Maria Lluïsa Borràs i Gonzàlez

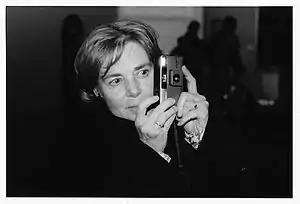
Maria Lluïsa Borràs i Gonzàlez in 1982.

Maria Lluïsa Borràs i González (1 February 1931 - 23 January 2010) was a Spanish writer, critic, exhibition curator and specialist in the avant-garde and Dadaism. Borràs is known for her quote, "The critic is not a judge, but a bridge between artist and audience."